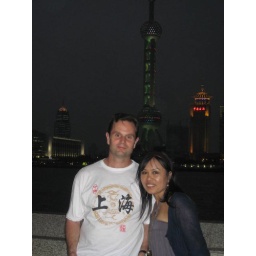
Shanghai - The odd shaped building in the background is the Oriental Pearl TV Tower. It is the third largest TV tower in the world.